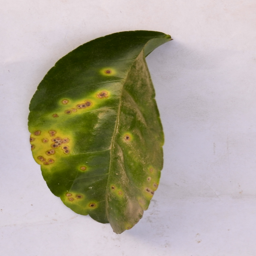
Plant part: leaf
Disease: canker